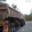
Label: truck